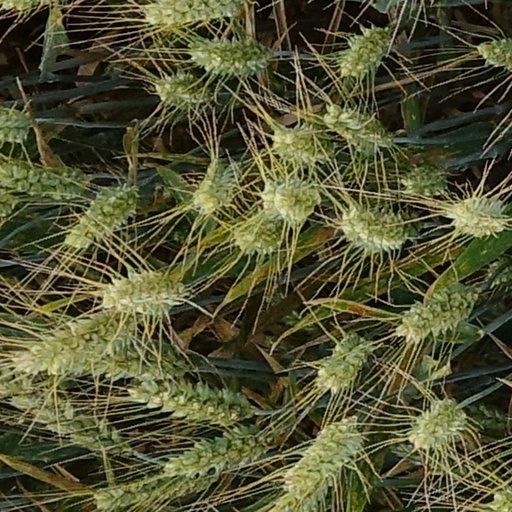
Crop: wheat